Māori people

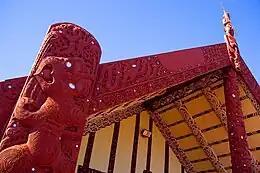
(meeting house) at Ōhinemutu village, Rotorua ( on the top)

Since the 1960s, Māoridom has undergone a cultural revival concurrent with activism for social justice and a protest movement. (Māori language pre-schools) were established in 1982 to promote Māori language use and halt the decline in its use. Two Māori language television channels broadcast content in the Māori language, while words such as "" have entered widespread use in New Zealand English.